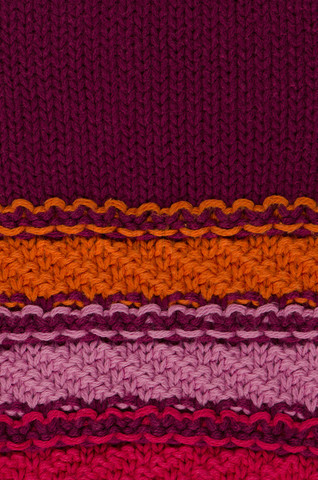
Texture: knitted